Tren a las Nubes

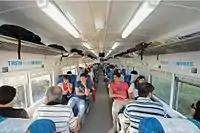
Interior of a carriage post-renationalisation

In July 2014 a train derailed near Abra Muñano, at a height, . before reaching San Antonio de los Cobres. About 400 passengers had to be evacuated from the train. After the incident, the Government of Salta led by Juan Manuel Urtubey rescinded the contract with "Ecotren", alleging safety failures. Following these events, the service was re-nationalised and the Province took over the operation and maintenance of the service. through a recently created state-owned company, "Sociedad del Estado Tren a las Nubes SFTSE".